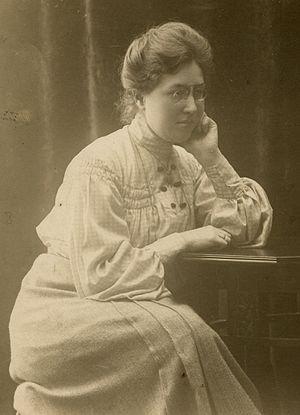
Margarete Hilferding-Hönigsberg, née à Hernals le 20 juin 1871 et morte lors du transfert de Theresienstadt à Maly Trostenets le 23 septembre 1942, est un médecin et psychanalyste autrichienne. Elle est l'une des premières femmes médecins autrichiennes, et la première femme membre de la Société psychanalytique de Vienne.